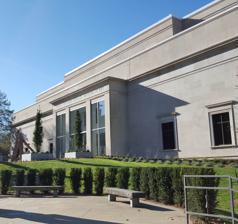
Building: Spencer Museum of Art
Country: United States of America
Year built: 1928
Art museum in Lawrence, Kansas Spencer Museum of Art The entrance in 2016 Interactive fullscreen map Former name University of Kansas Museum of Art (1928-1978) Established 1928 ; 97 years ago ( 1928 ) Location 1301 Mississippi Street Lawrence, Kansas 66045 Coordinates 38°57′34.9″N 95°14′40.6″W / 38.959694°N 95.244611°W / 38.959694; -95.244611 Type Art museum Accreditation American Alliance of Museums Collection size ~47,000 objects Visitors 100,000 annually Director Saralyn Reece Hardy Architect Robert E. Jenks Pei Cobb Freed & Partners Owner University of Kansas Website www .spencerart .ku .edu The Spencer Museum of Art is an art museum operated by the University of Kansas in Lawrence, Kansas , United States. History In 1917, the Kansas City art collector Sallie Casey Thayer donated her collection of over seven thousand works of art, primarily from Asia and Europe to the University of Kansas to form a museum in order to encourage the study of fine arts in the Midwestern United States . In 1928, the school established the University of Kansas Museum of Art , with Thayer's collection as the basis, within Spooner Hall . By the 1960s, under the directorship of Marilyn Stokstad , the Museum of Art outgrew the space. In 1978, Helen Foresman Spencer, another female Kansas City collector, made a substantial gift to fund the construction of a new space, under the directorship of Charles C. Eldredge . The new building was designed by the architect and Class of 1926 alum Robert E. Jenks in the Neoclassical style from Indiana limestone . The museum was renamed in honor of Helen to the Spencer Museum of Art . From 1976 to 1983, Elizabeth Broun served as Curator of Prints and Drawings, as well as a stint as Acting Director from 1982 to 1983, succeeding Eldredge. Since then, the museum has only been led by three individuals: Jay Gates, Andrea Norris, and Saralyn Reece Hardy. In 2007, the Spencer Museum of Art grew when over nine thousand objects from the former University of Kansas Museum of Anthropology were transferred to its possession. The collection included a wide variety of global cultural materials, with emphasis on Native American materials. In 2016, the Spencer Museum of Art completed the first phase of a major renovation project, led by the architectural firm Pei Cobb Freed & Partners . In addition to transforming over 30,000 square feet of the space, the Stephen H. Goddard Study Center and the Jack and Lavon Brosseau Center for Learning were both added. In that same year, the museum received a grant totaling over $450,000 from the Andrew W. Mellon Foundation to support interdisciplinary research. Three years later, an additional $650,000 was awarded. In May 2021, the fourth-floor galleries closed to the public for Phase II renovation also designed by Pei Cobb Freed & Partners. Phase II introduced new ceilings and lighting to the galleries that were untouched during Phase I and enhanced the entire fourth floor with new oak floors. Situated within the updated galleries is the new 1,150-square-foot Ingrid & J.K. Lee Study Center, which features custom drawers and glass cases designed to display larger and three-dimensional works of art. These architectural improvements provided an opportunity to rethink the presentation and interpretation of the Museum’s collection galleries, which reopened in November 2022 with four new exhibitions that expand the diversity of artworks and identities represented. Phase II and the reinstallation of the collection galleries were supported by a $900,000 gift from the J.K. and Ingrid Lee Foundation, two grants from the National Endowment for the Humanities, as well as private philanthropy, totaling over $4 million. Collection The Spencer Museum of Art houses over 48,000 objects in a variety of media. In particular, the collection broadly covers American and European art from ancient to contemporary times, as well as Asian art from various periods. Murphy Art and Architecture Library The Library is located on the first level of the Spencer Museum of Art building. Directors Marilyn Stokstad (1961–1968) Charles C. Eldredge (1971–1982) Elizabeth Broun (1982–1983) Jay Gates (1983–1987) Andrea Norris (1988–2004) Saralyn Reece Hardy (2005–present) Gallery Select Works in the Spencer Museum of Art Albert Bierstadt , Sunset on the Plains , c. 1887 Jean-Léon Gérôme , A Chat by the Fireside , 1881 Winslow Homer , West India Divers , 1899 George Inness , Gossip , 1884 Édouard Manet , Little Girl in an Armchair , 1878 Theodoor Rombouts , The Musicians , c. 1620 Dante Gabriel Rossetti , Pia de' Tolomei , c. 1875 Dirck van Santvoort , Portrait of a Man , 1643 John Singer Sargent , Ariana Curtis , 1882 Gillis van Tilborgh , A Picture Gallery , c. 1665 References